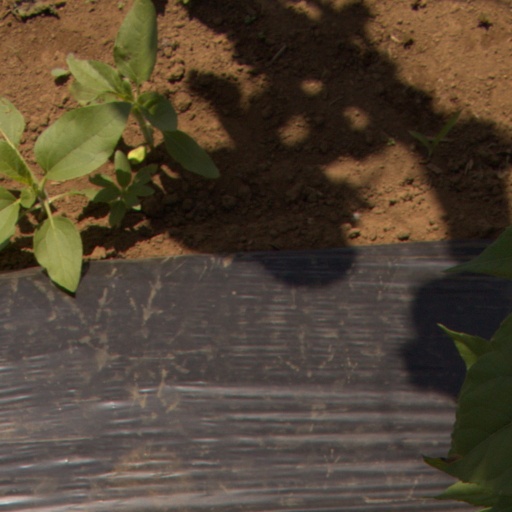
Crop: Jerusalem artichoke